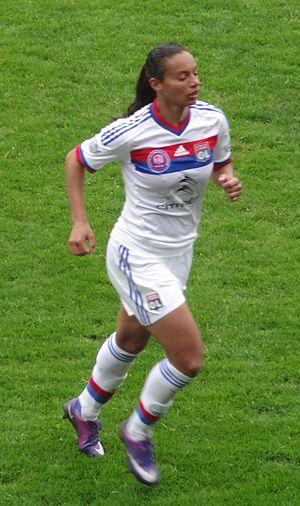
Rosana, de son nom entier Rosana dos Santos Augusto, née le 7 juillet 1982 à São Paulo au Brésil, est une footballeuse qui joue en milieu de terrain. Elle est membre de l'équipe du Brésil de football féminin.